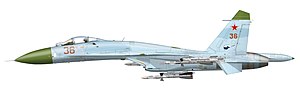
Sukhoj Su-27 / Udvikling
Sukhoj Su-27 Flanker B, den første serieproducerede udgave af flyet
Sukhoj Su-27 er et to-motoret jagerfly med avanceret flyveteknik udviklet af det russiske designbureau Sukhoj. Flyet blev udviklet i Sovjetunionen som et direkte modsvar til de store amerikanske fjerde-generations jagerfly og har en rækkevidde på 3.530 km, kraftig bevæbning, sofistikeret flyudstyr og høj grad af manøvredygtighed. Su-27's primære rolle er som jagerfly til sikring af luftherredømme, men senere varianter kan udføre næste alle kampopgaver. Su-27 komplementerer den mindre MiG-29 og har samme funktion som det amerikanske modstykke F-15 Eagle. Su-27 blev taget i tjeneste i Sovjetunionens luftvåben i 1985.